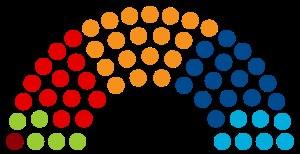
Cet article donne la liste des 60 députés luxembourgeois de la législature 1999-2004 de la Chambre des députés du Luxembourg.